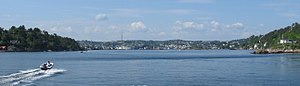
Arendal / Topografi / Øerne
Byen Arendal set fra indsejlingen i Galtesund. Fra venstre ses Hisøy, derefter bycenteret med dampskibskajen og Grandgården, deretter bydelen Barbu
Arendal er en by i det sydøstlige Norge, og den er fylkeshovedstad i Agder fylke. Kommunen har et areal på 272 km², og en befolkning på 40.701 indbyggere. Kommunen grænser i sydvest til Grimstad, i nordvest til Froland, og i nordøst til Tvedestrand.